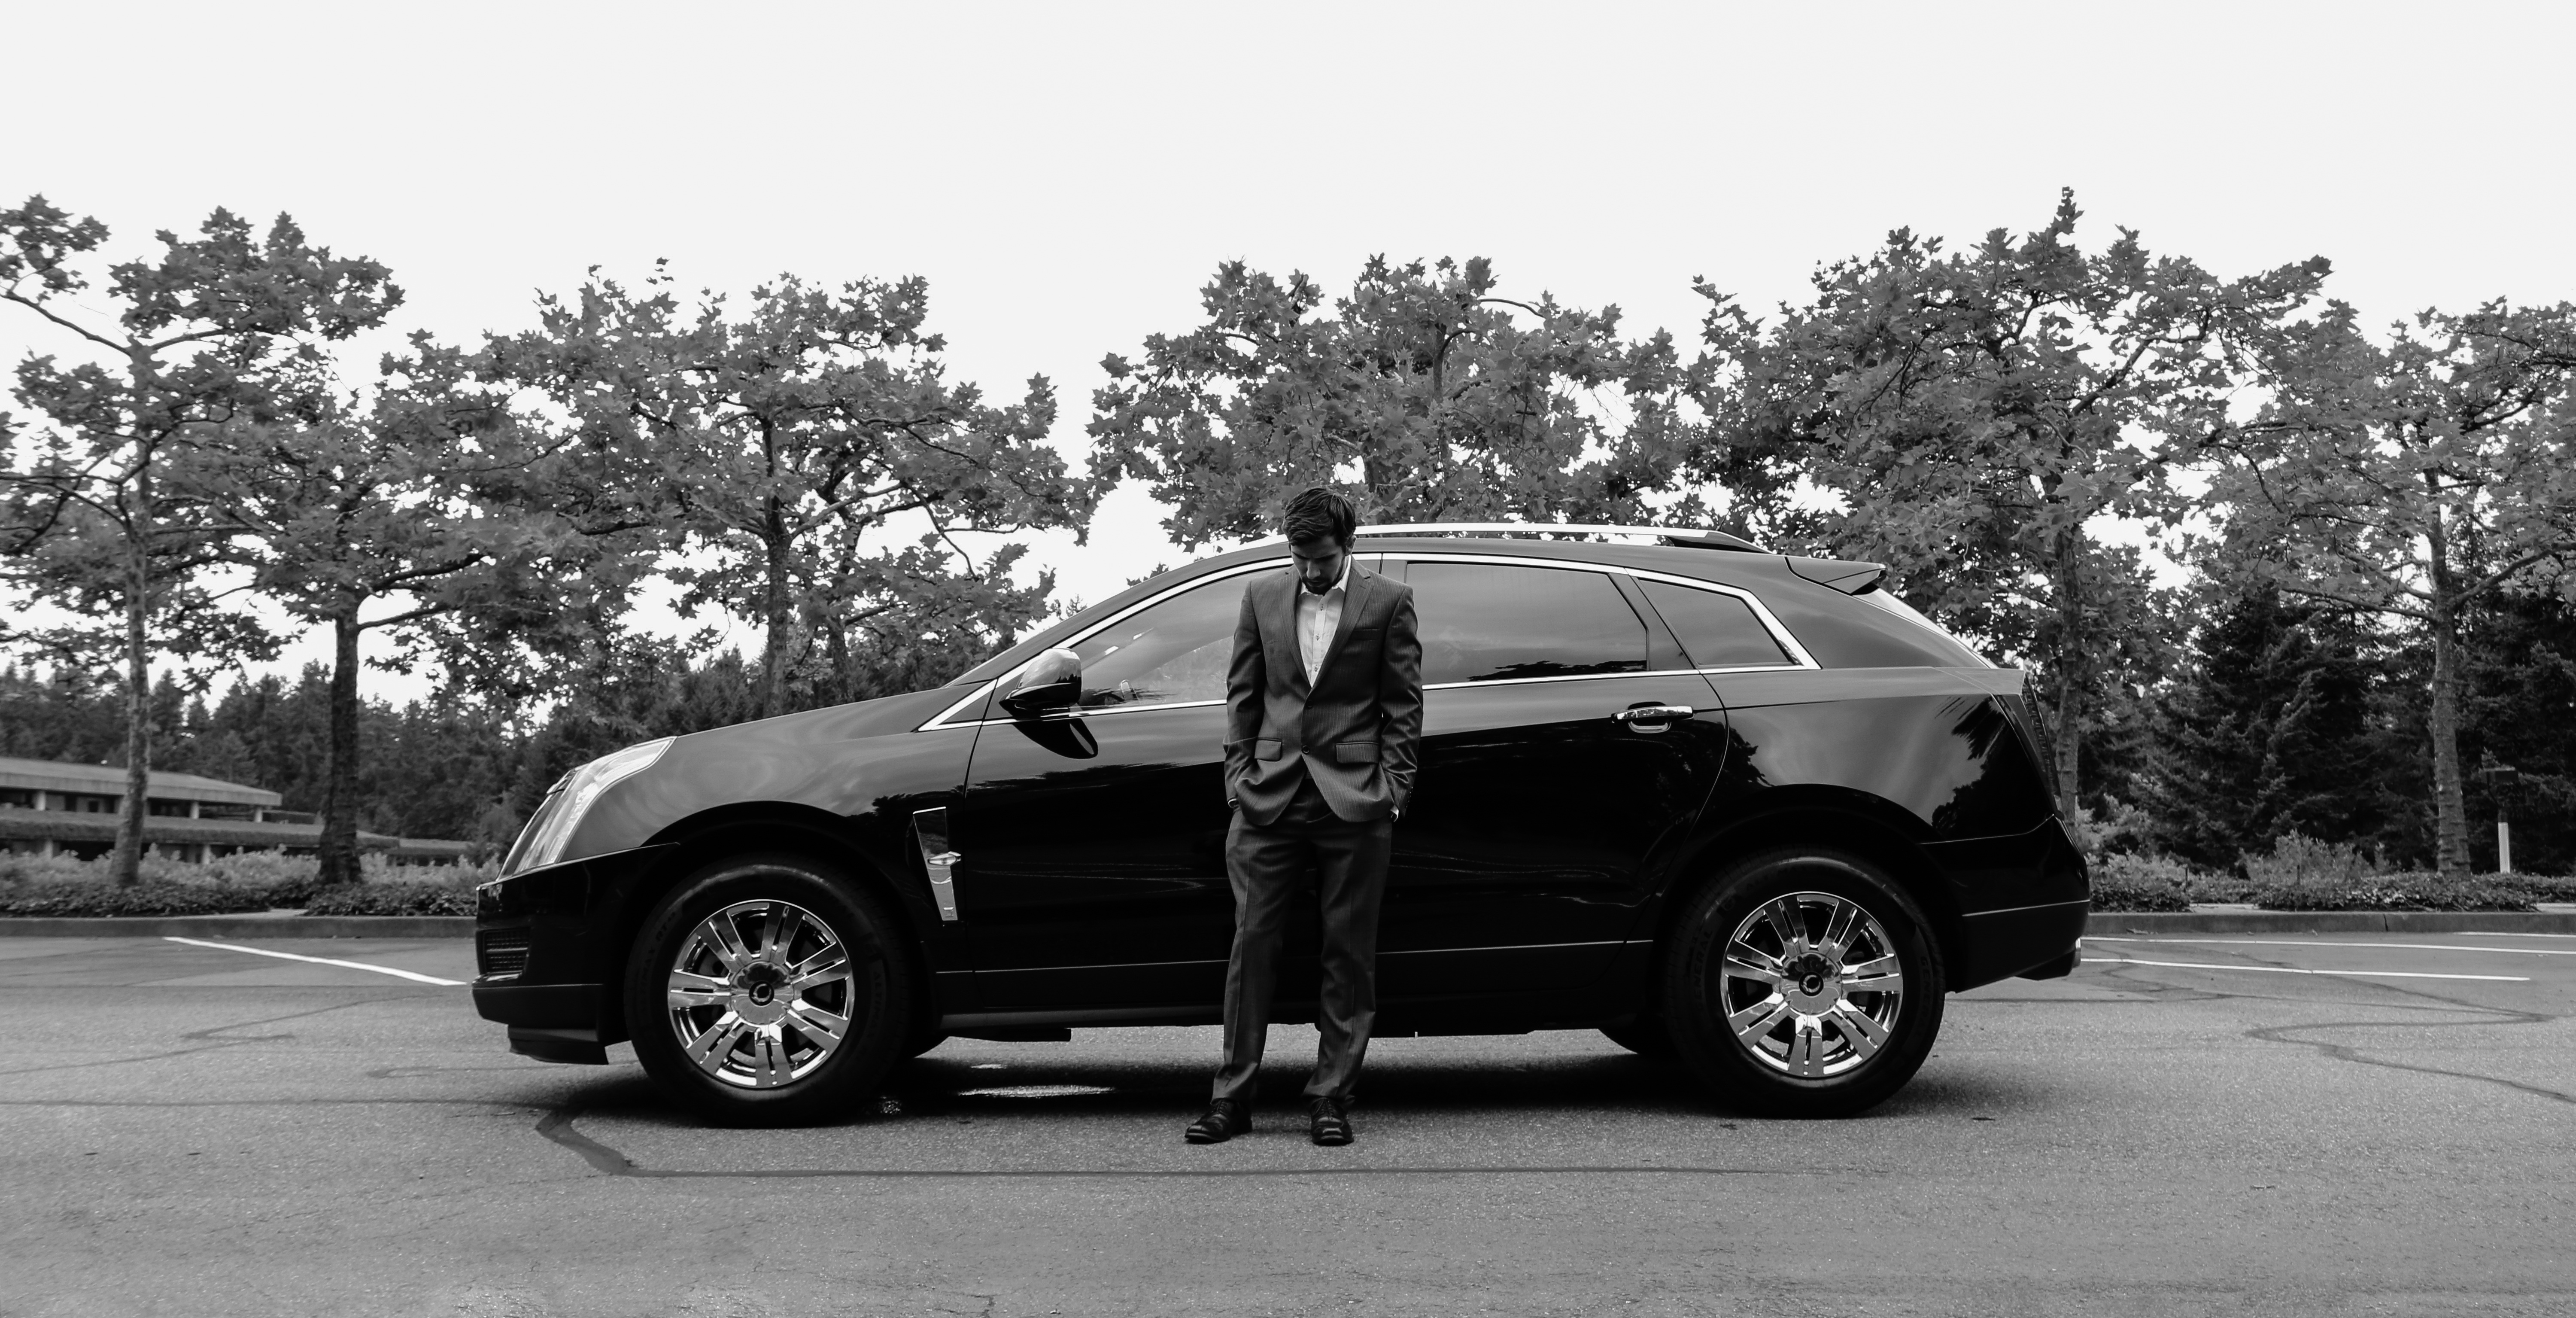
man, tree, person, suit, black and white, people, car, wheel, driving, male, portrait, model, young, vehicle, fashion, business, black, monochrome, wedding, groom, modern, parking lot, shirt, caucasian, men, luxury, cool, style, cadillac, handsome, attractive, adult, success, stylish, handsome man, sport utility vehicle, men fashion, land vehicle, automobile make, automotive exterior, automotive design, man in suit, man suit